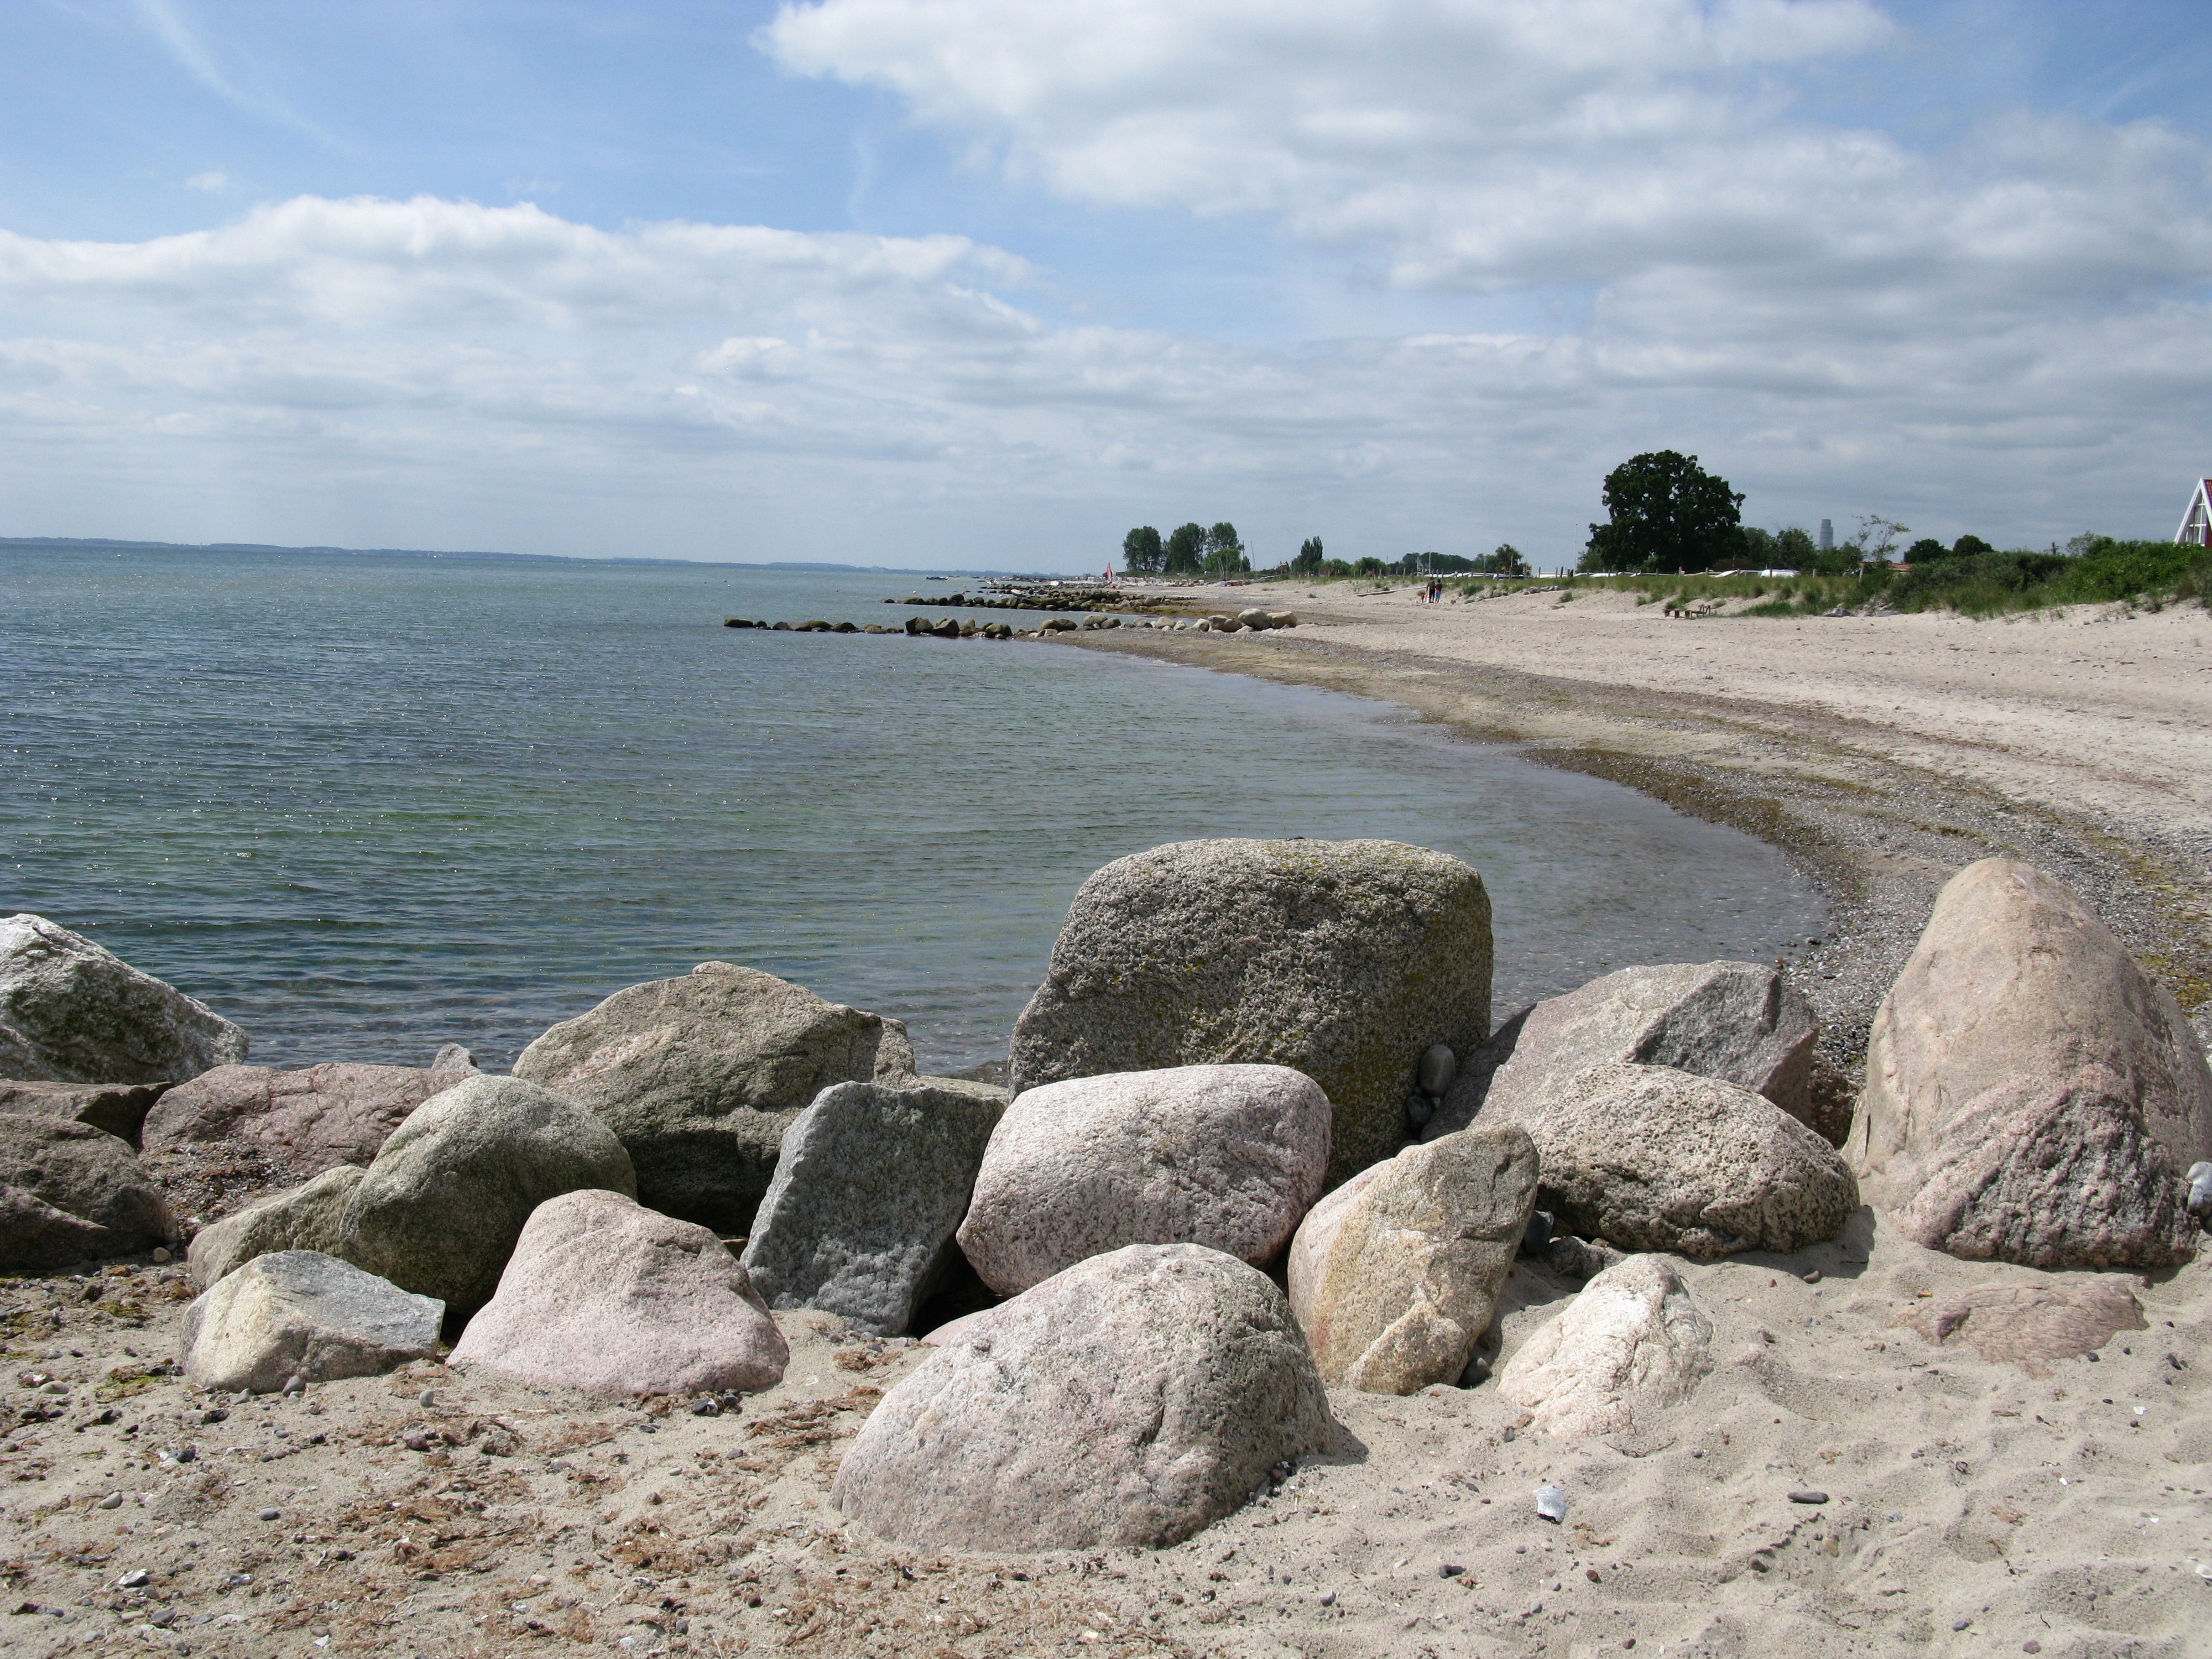
beach, landscape, sea, coast, water, sand, rock, ocean, horizon, shore, wave, lake, view, cliff, cove, holiday, bay, terrain, material, body of water, bank, geology, breakwater, cape, baltic sea, baltic sea beach